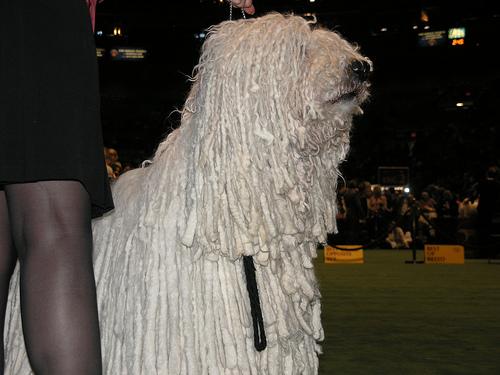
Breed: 318-n000115-komondor